The Long Wait

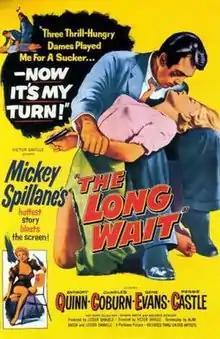
Theatrical release poster

The Long Wait is a 1954 American crime drama film noir directed by Victor Saville starring Anthony Quinn, Charles Coburn, Gene Evans and Peggie Castle. The film is based on the 1951 novel of the same title by Mickey Spillane. It was an independent production distributed by United Artists.